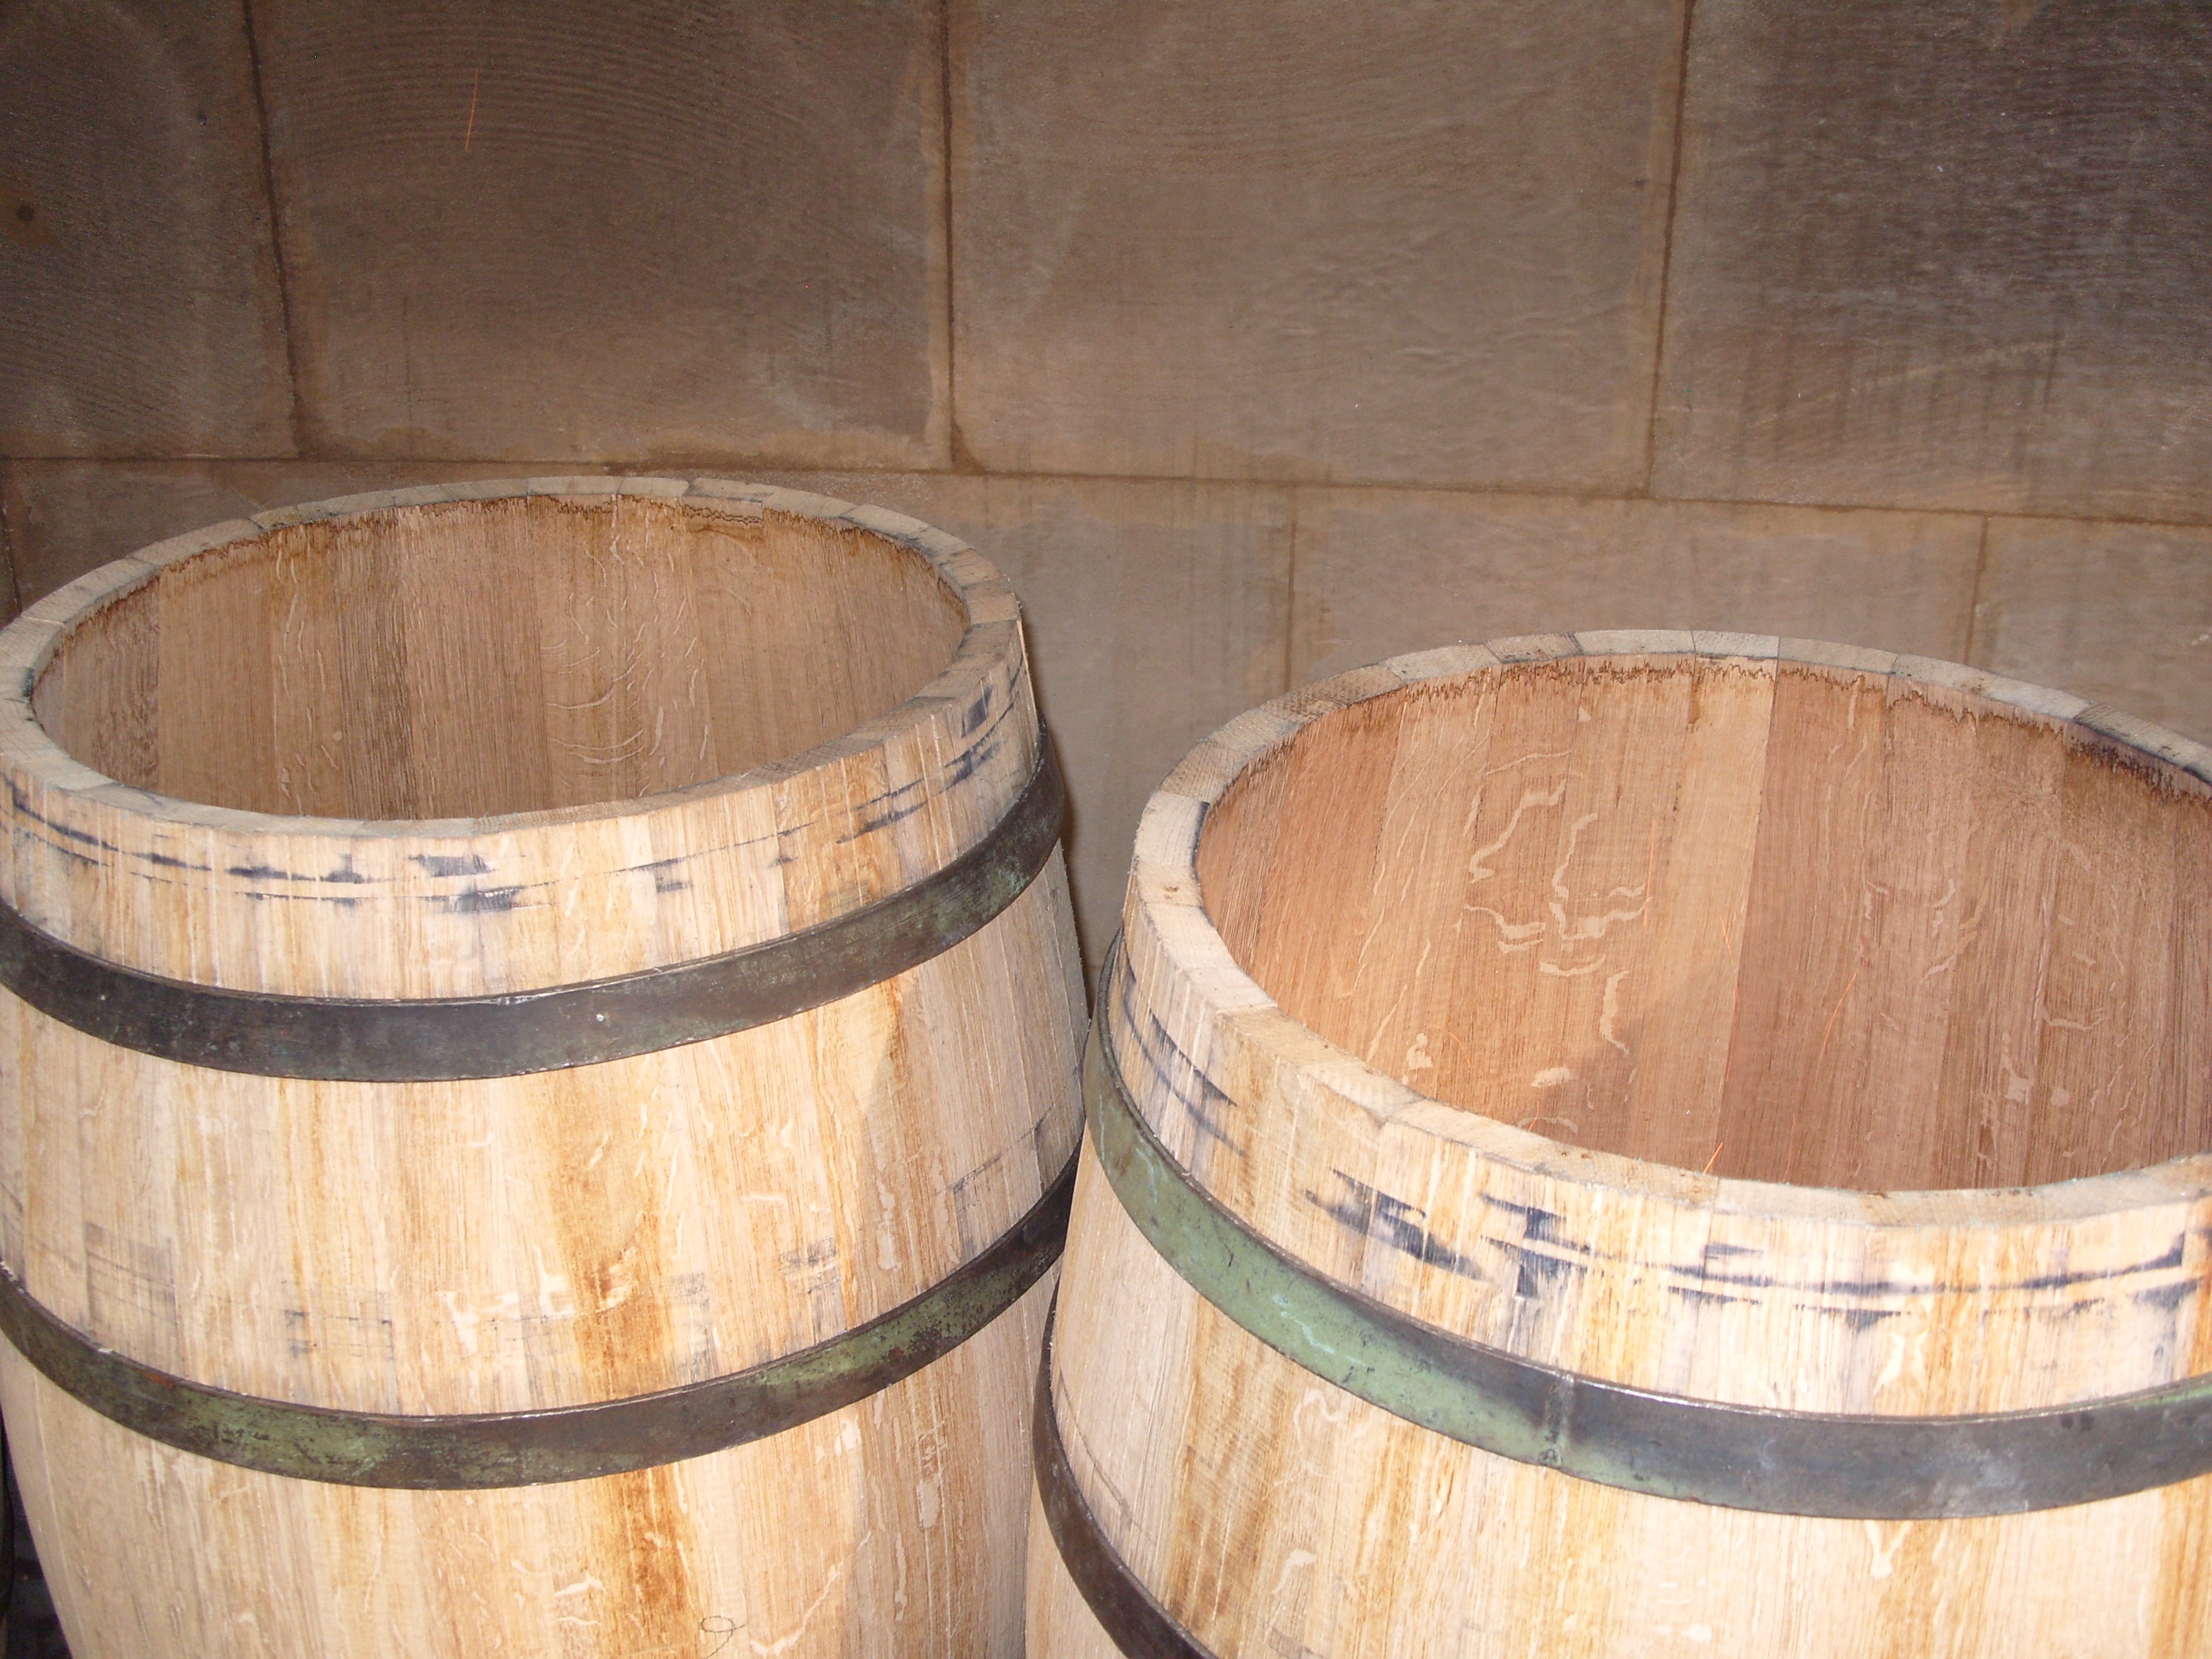
wood, wine, barrel, alcohol, storage, wooden, viticulture, barrels, winery, cellar, cask, man made object, wood stain